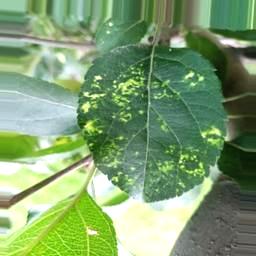
Label: Apple_Mosaic